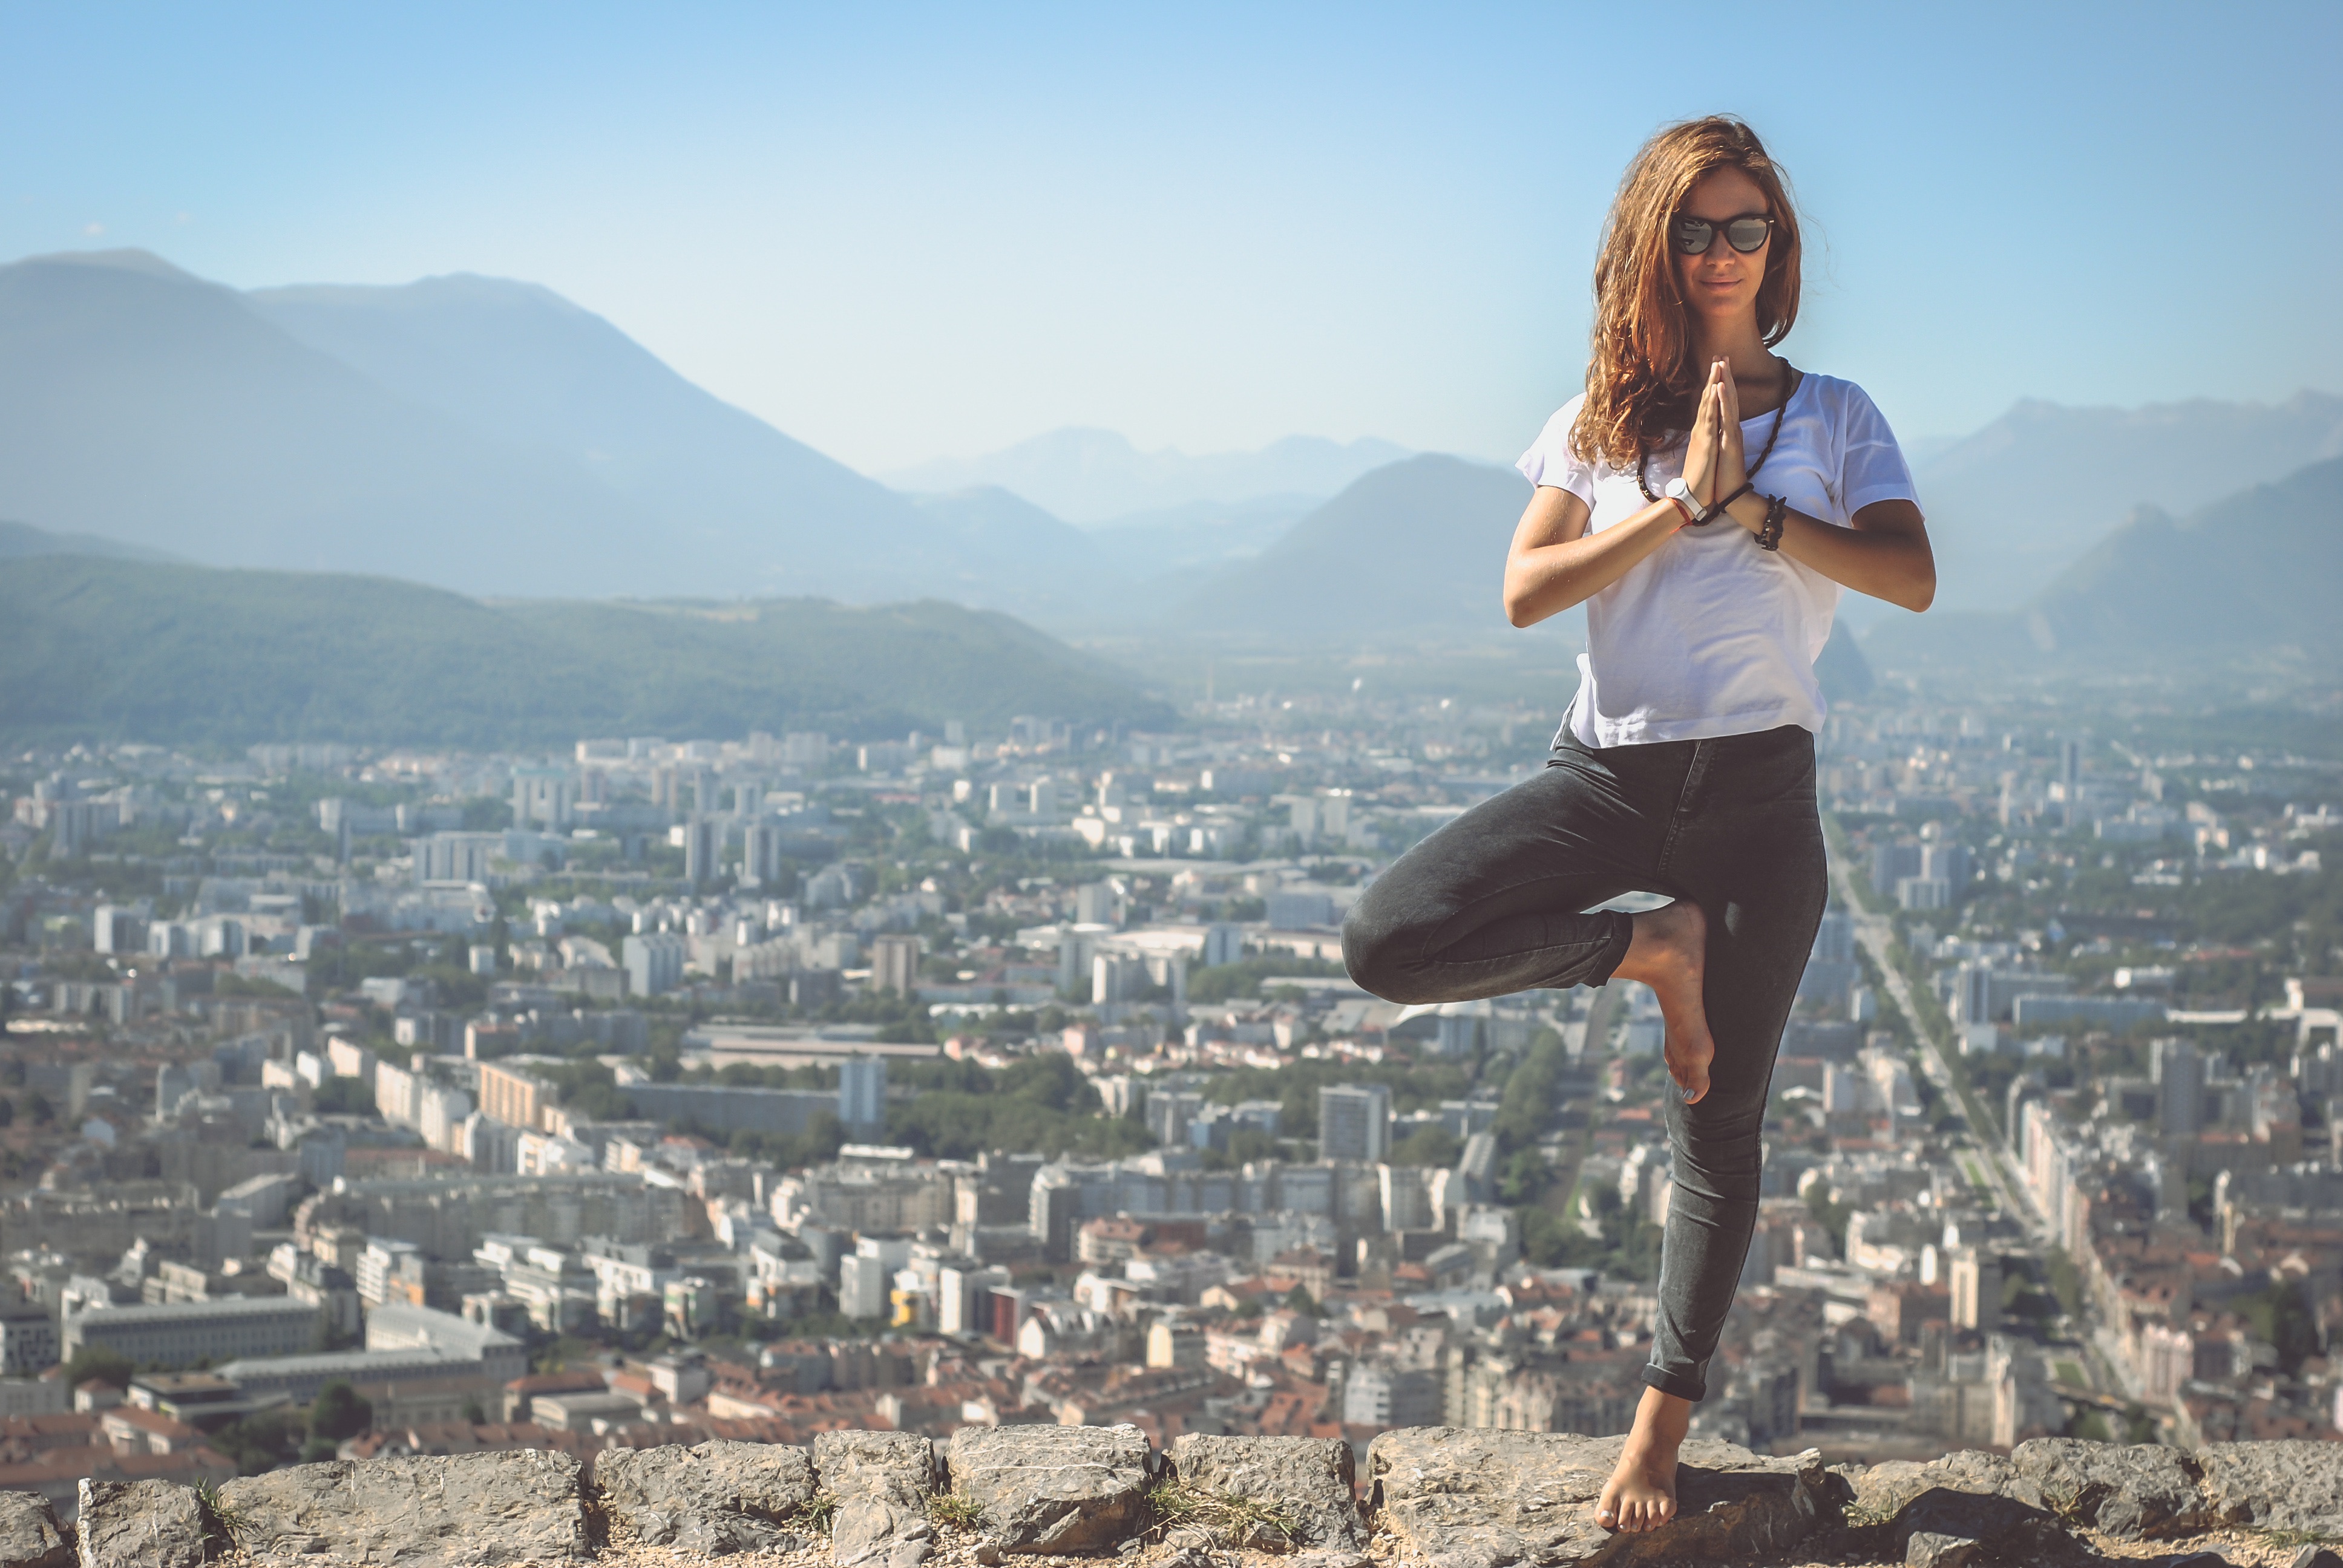
walking, photography, vacation, extreme sport, sports, human action